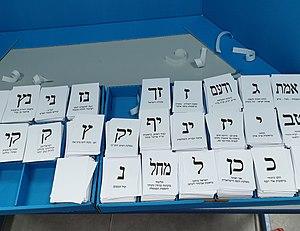
Les élections législatives israéliennes de 2020 ont lieu de manière anticipée le 2 mars 2020 en Israël pour désigner les membres de la Knesset.